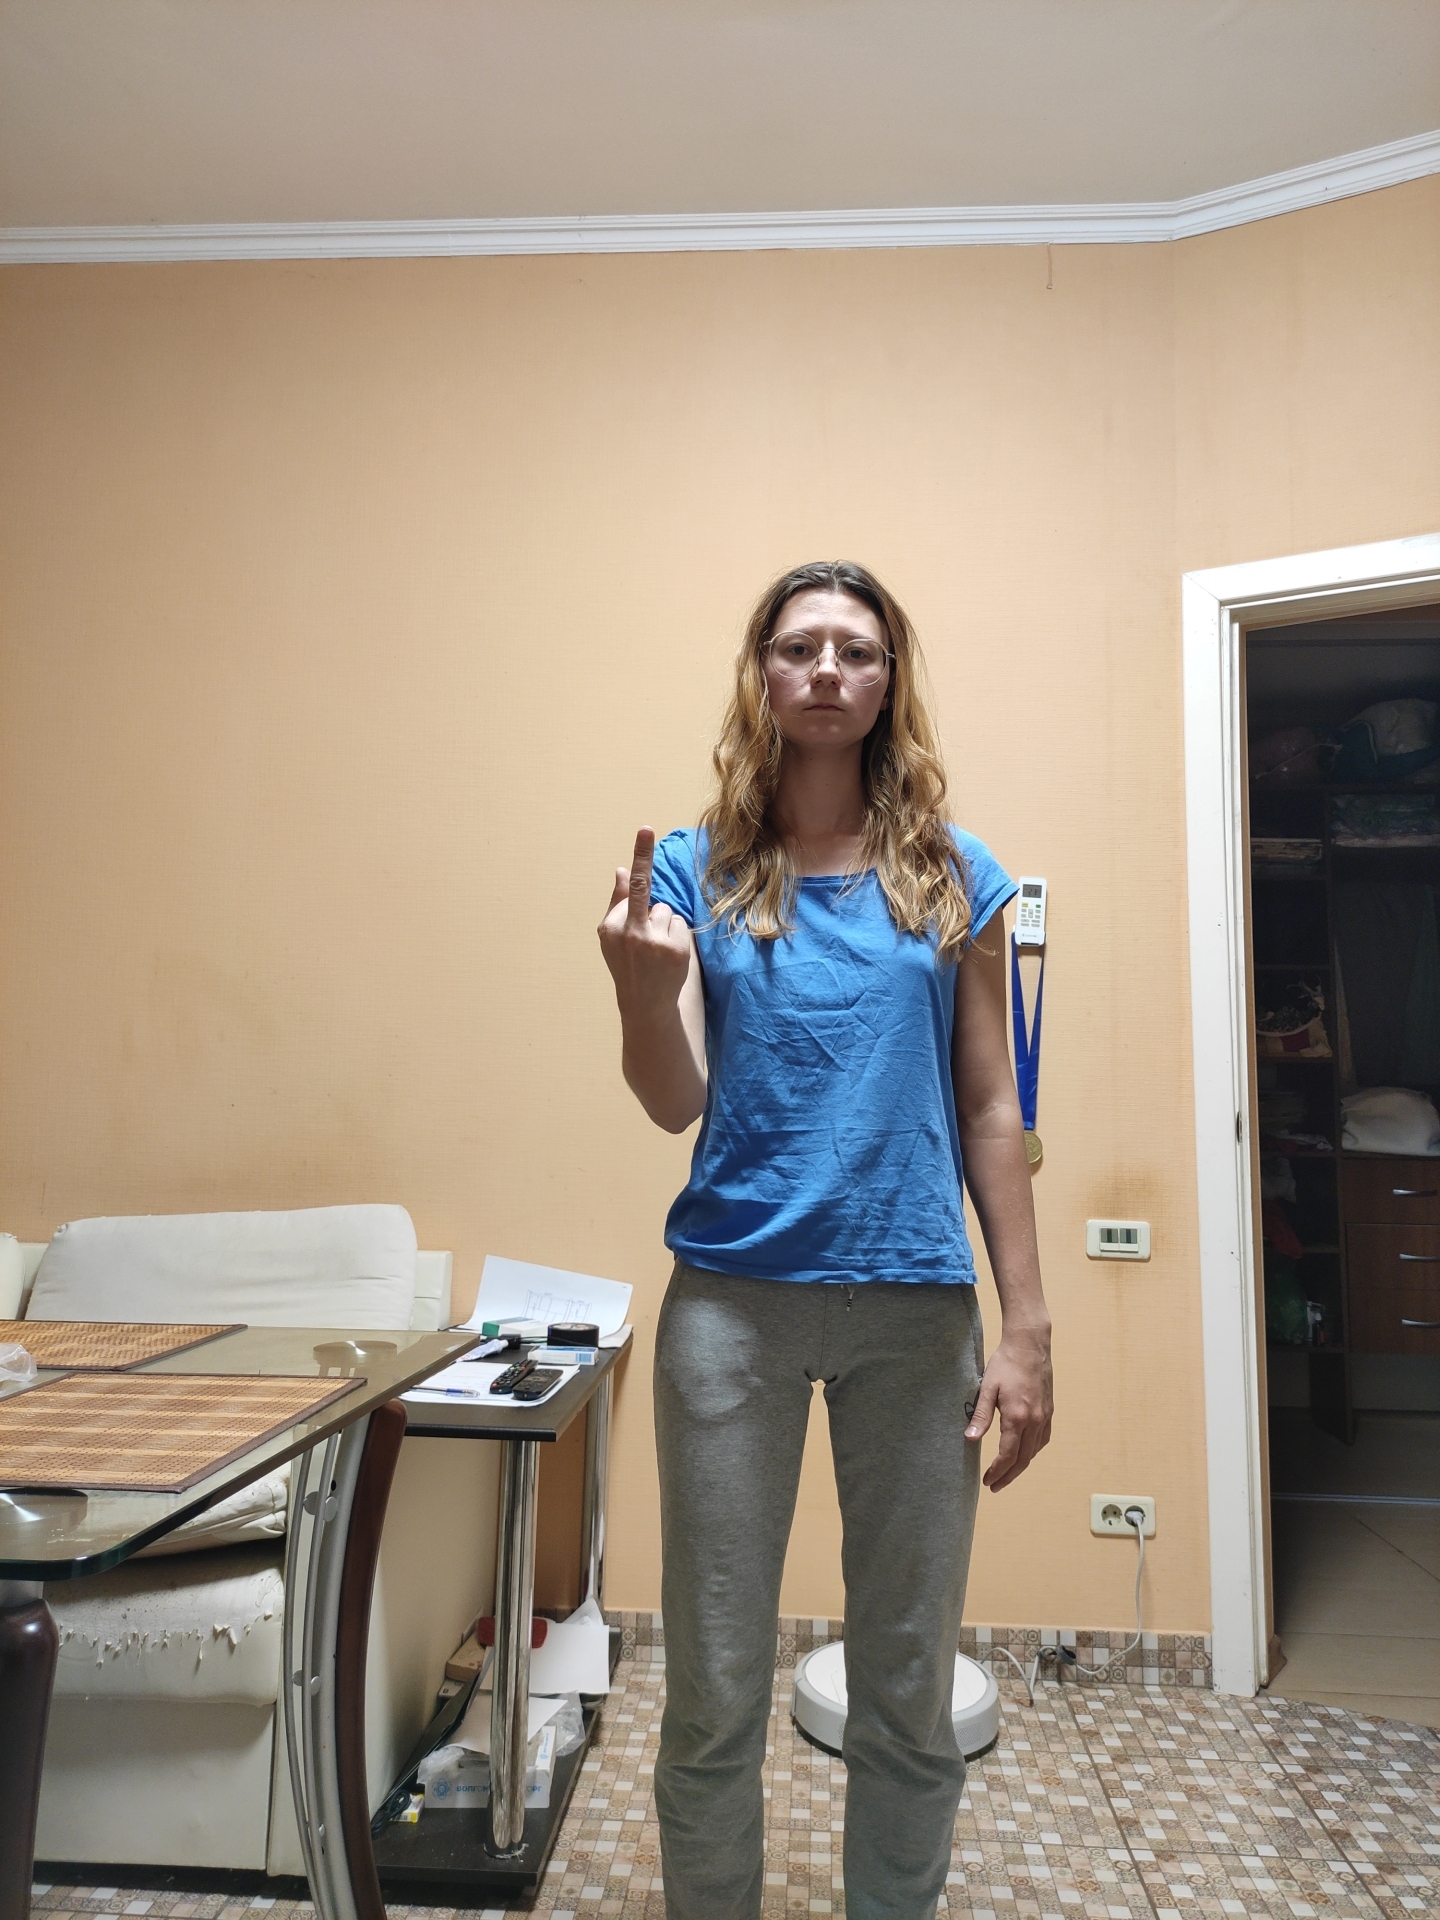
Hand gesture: middle_finger